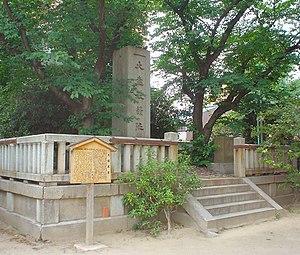
Pierre commémorative dans la salle Daigokuden du palais Heian.
Le palais Heian était à l'origine le palais impérial, ou Daidairi, de Heian-kyō, capitale impériale du Japon entre 794 et 1227 ; à sa place se tient désormais le centre-ville de Kyōto.